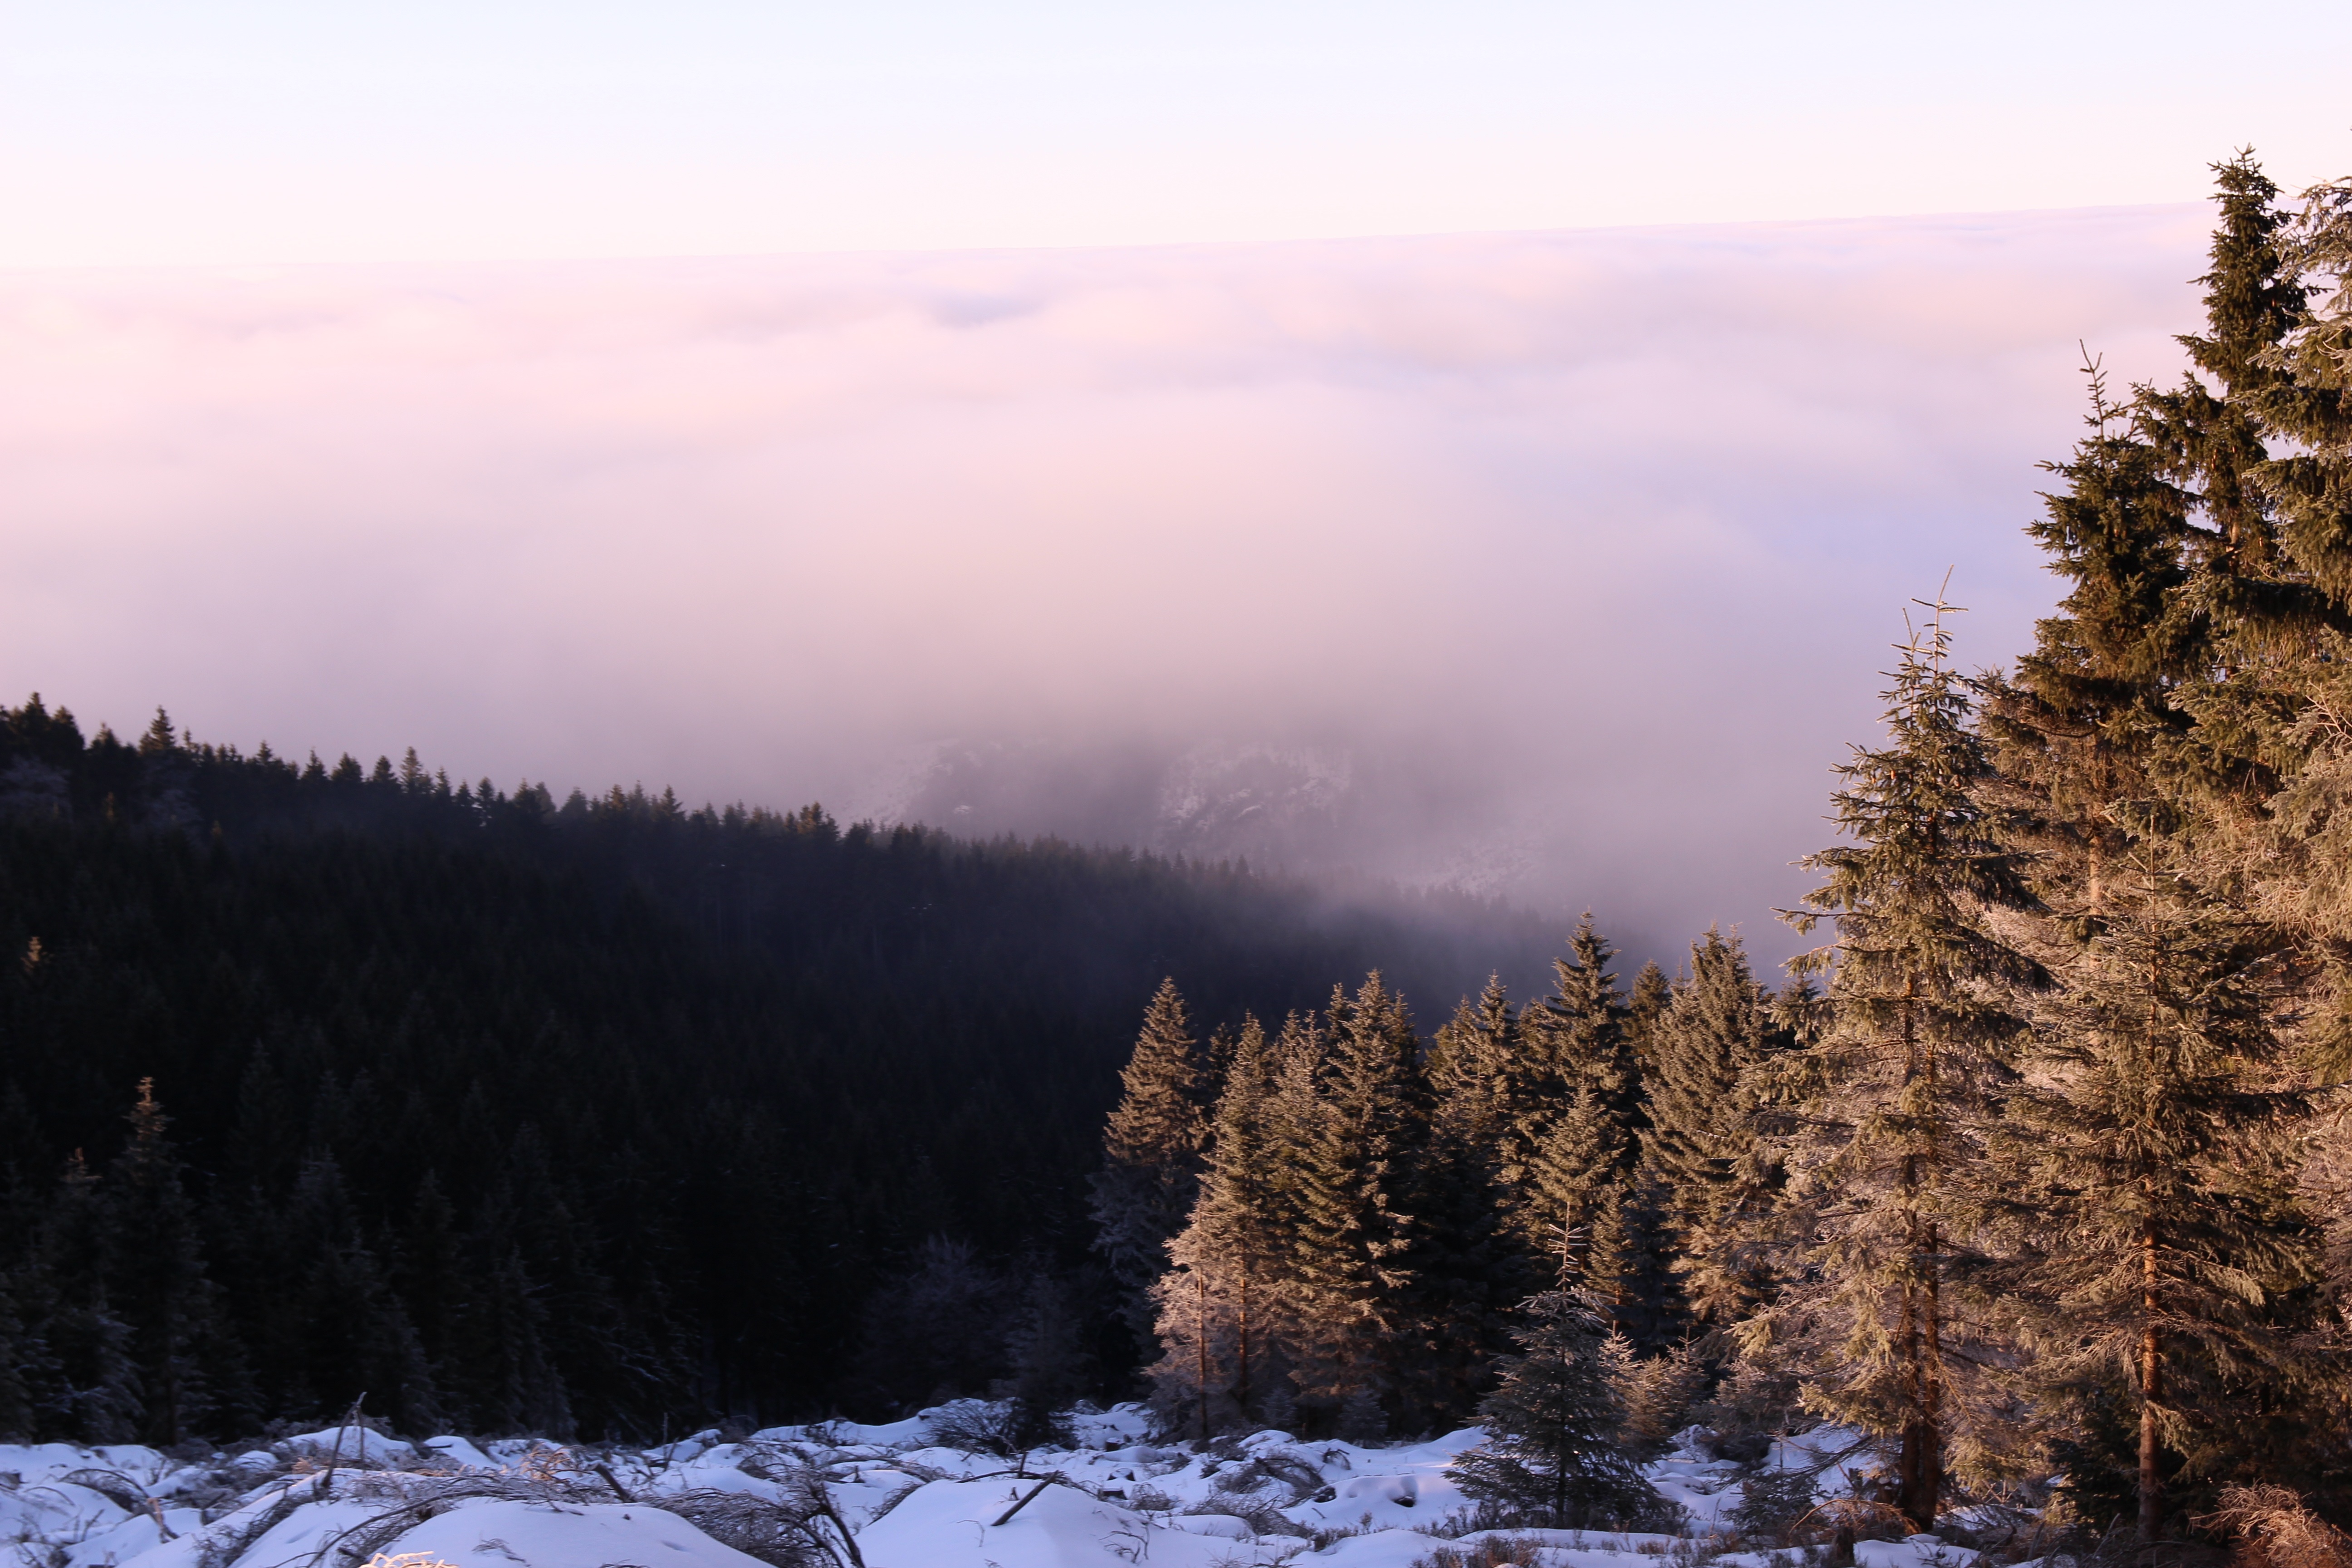
mountainous landforms, snow, nature, tree, mountain, winter, wilderness, atmospheric phenomenon, geographical feature, weather, season, plant, forest, cloud, morning, woody plant, hill, landscape, mountain range, evening, ridge, autumn, spruce